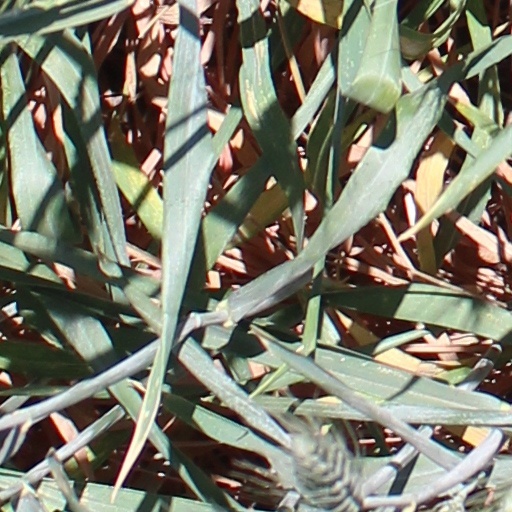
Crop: wheat